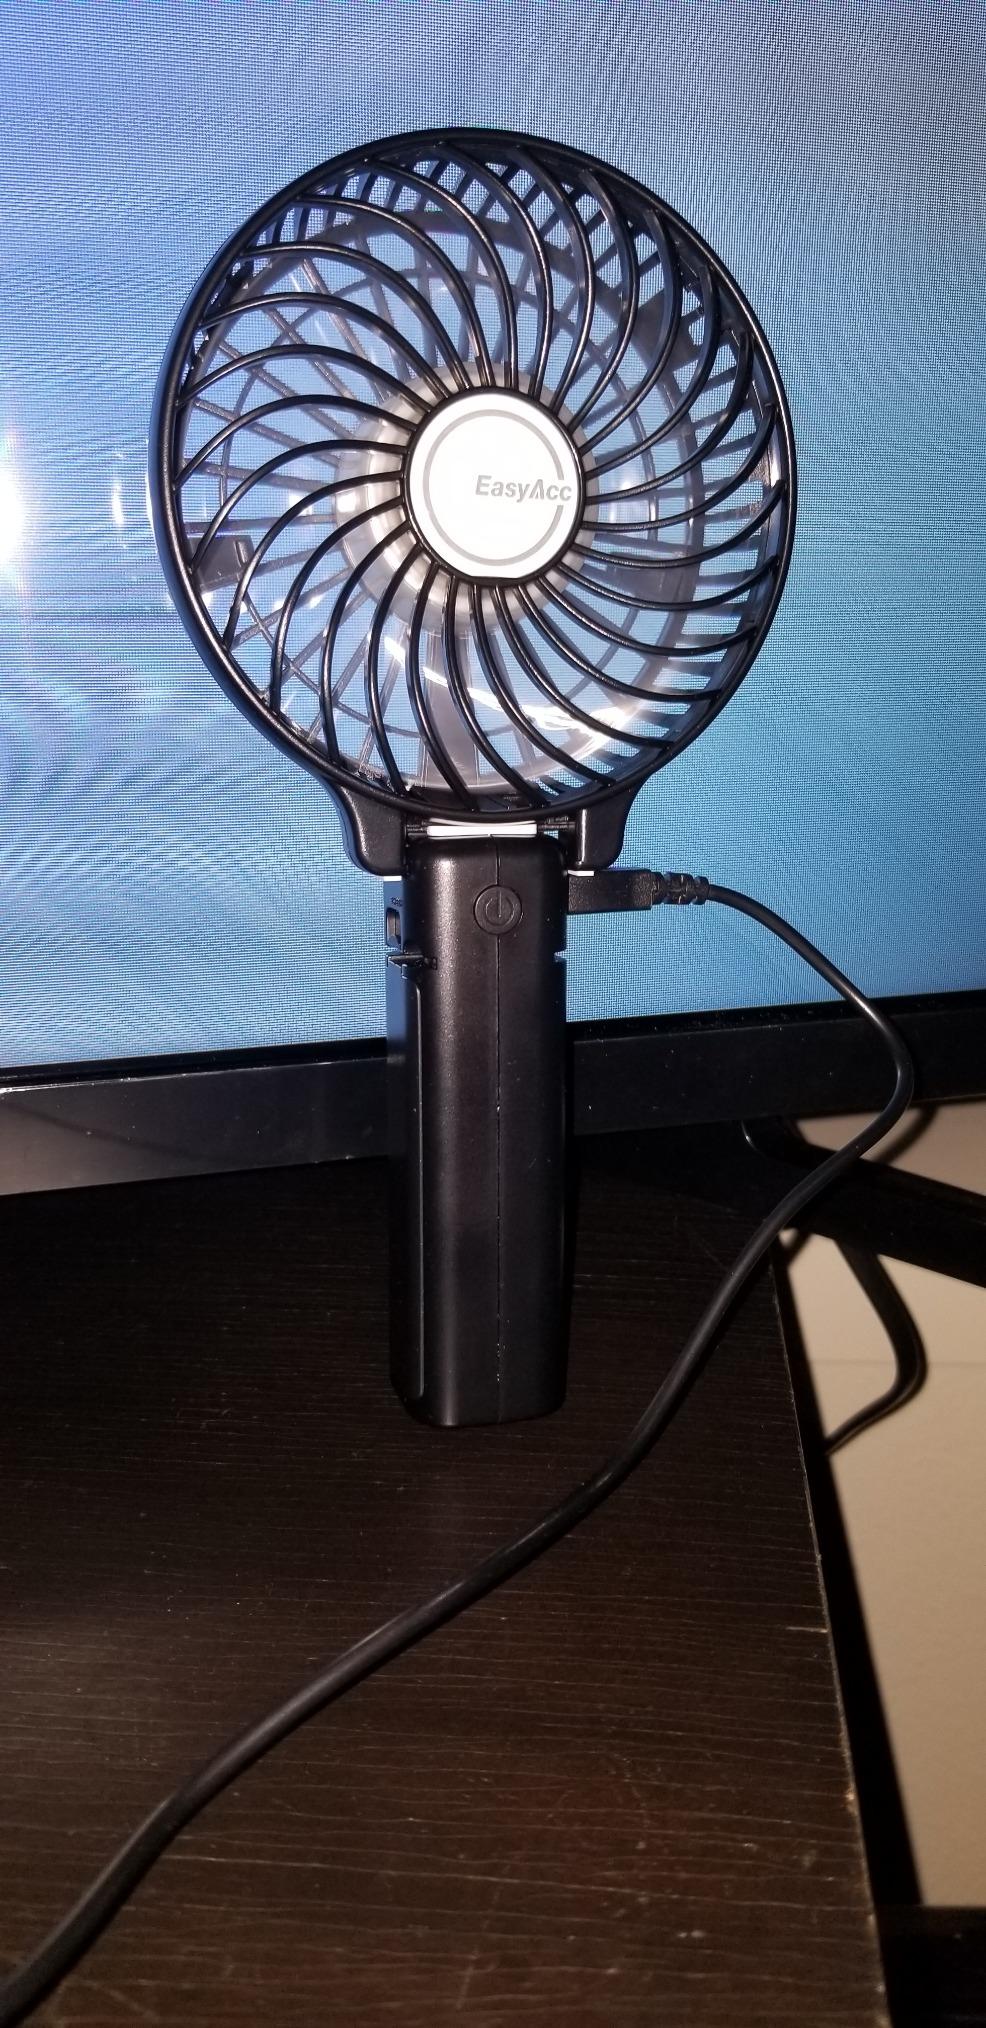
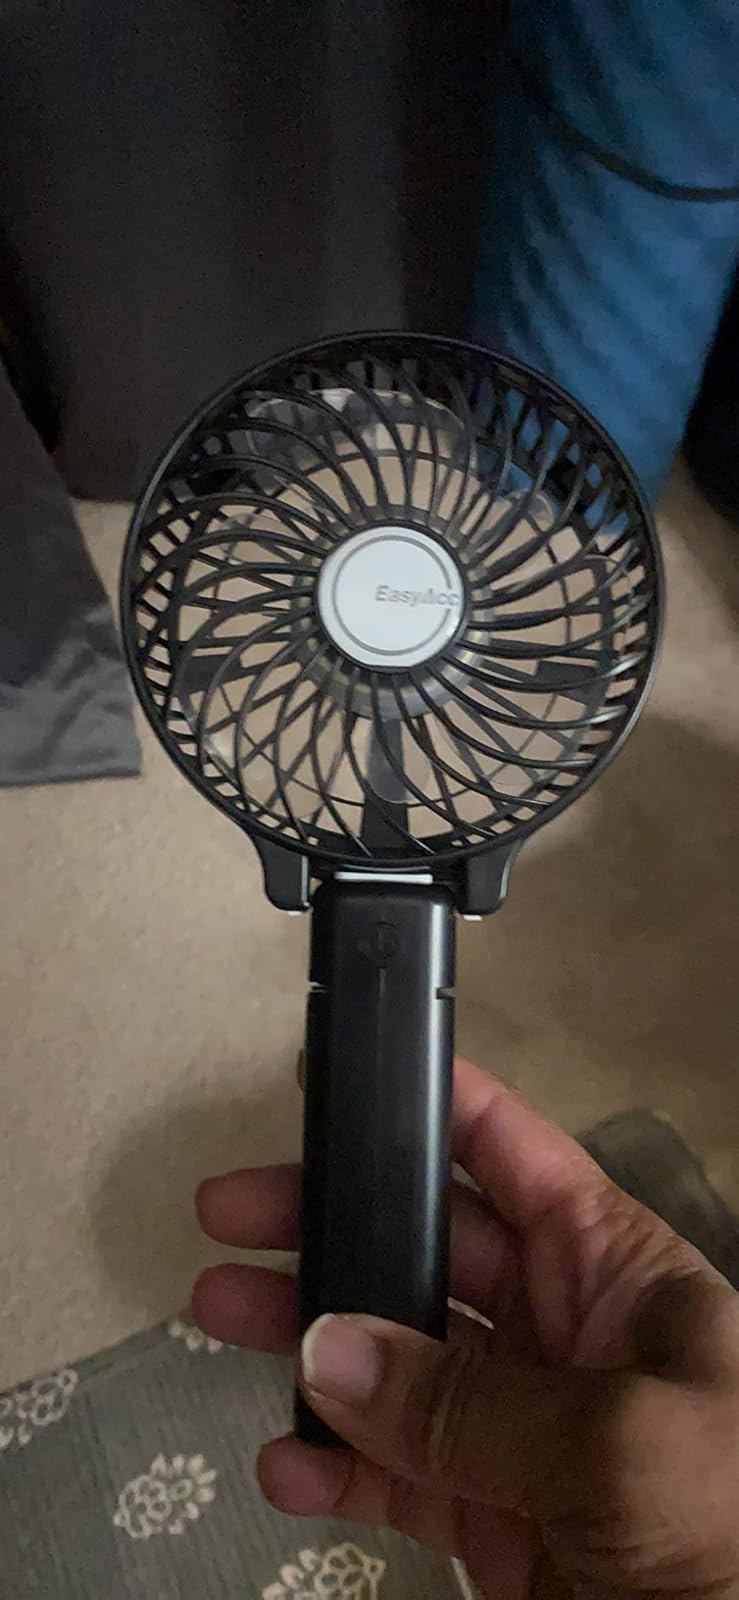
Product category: fan
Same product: yes